2008 European Grand Prix

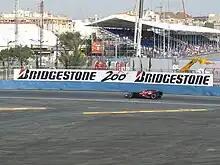
Bridgestone celebrated its 200th Grand Prix since 1997.

The Grand Prix was the first to be held at the new Valencia street circuit. After seeing the track for the first time, four days before the race, the drivers were positive about the track. Formula One tyre supplier, Bridgestone, celebrated their 200th Formula One grand prix at the race, having now supplied Formula One tyres since 1997. Celebrations included a special "golden tyre" which was displayed at the track, as well as two hoardings, inscribed with "Bridgestone 200".